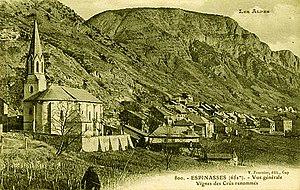
Vignes des crus renommés, lieu-dit d'Espinasses, à 652 mètres d'altitude
Le hautes-alpes, appelé vin de pays des Hautes-Alpes jusqu'en 2009, est un vin français d'indication géographique protégée départementale qui a vocation à labelliser, après dégustation, les vins de ce département qui ne peuvent postuler à une appellation d'origine.